Lyngdal Church (Agder)

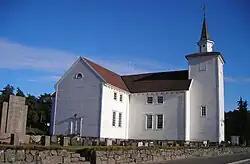
View of the church

Lyngdal Church is a parish church of the Church of Norway in Lyngdal Municipality in Agder county, Norway. It is located in the town of Lyngdal. It is one of the churches for the Lyngdal parish which is part of the Lister og Mandal prosti (deanery) in the Diocese of Agder og Telemark. The white, wooden church was built in a cruciform design in 1848 using plans drawn up by the local parish priest Gabriel Kirsebom Kielland who modified standardized church plans by the church architect Hans Linstow. The church seats about 800 people, making it one of the largest churches in Southern Norway.